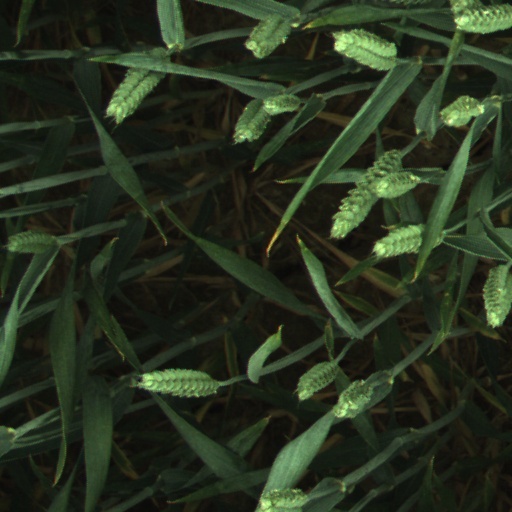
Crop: wheat